The Finder (American TV series)

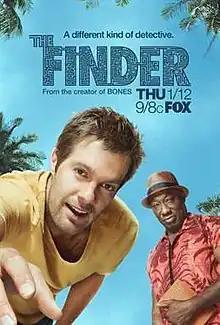
Promotional poster

The Finder is an American procedural drama television series created by Hart Hanson that ran as a midseason replacement on Fox from January 12, 2012, to May 11, 2012. The series originally aired on Thursdays at 9:00 pm, and moved to Fridays at 8:00 pm beginning April 6, 2012. It is a spin-off of another Fox television series, "Bones" (also created by Hanson), where the backdoor pilot, a season-six episode entitled "The Finder", aired in April 2011. It is loosely based on "The Locator" series of two books ("The Knowland Retribution" and "The Lacey Confession") by Richard Greener. On May 9, 2012, Fox cancelled the series after its one limited season.